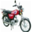
Label: motorcycle